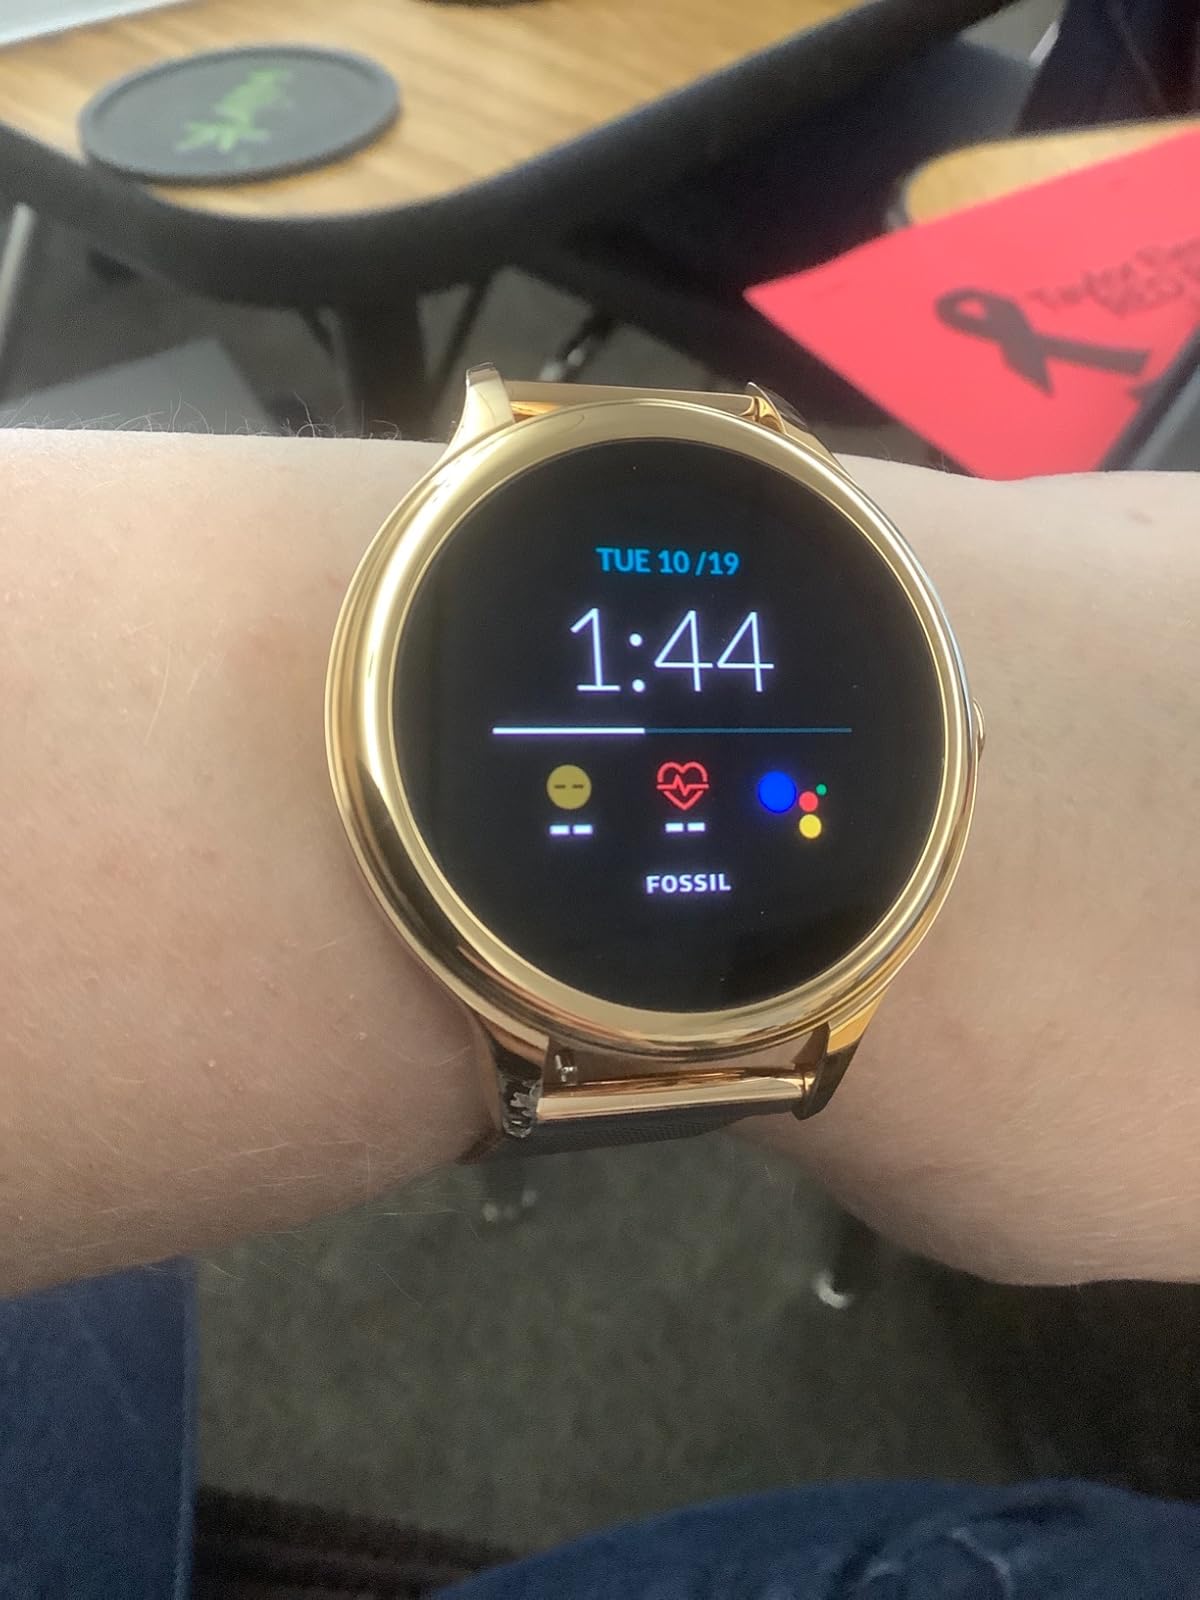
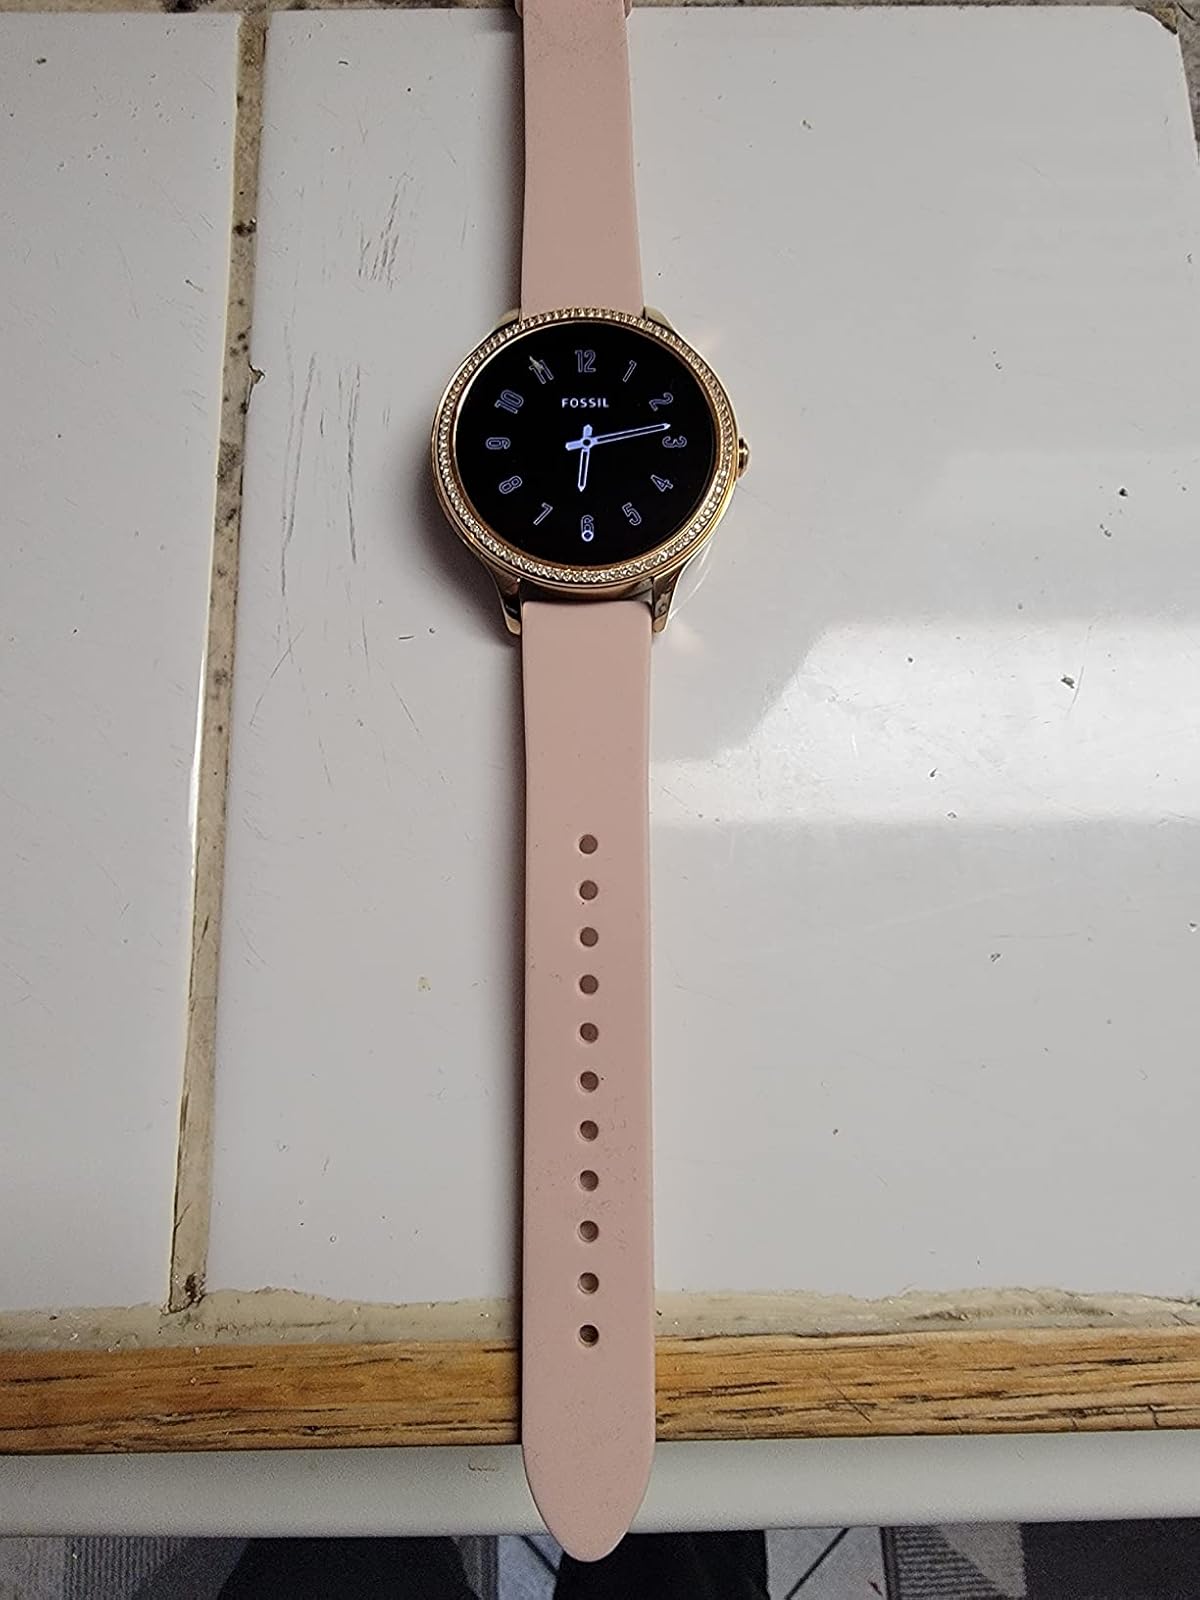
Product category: smartwatch
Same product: no